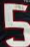
Number: 5